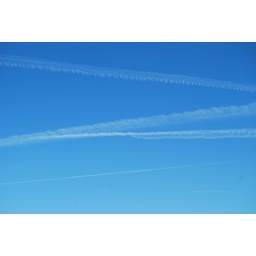
Blue and white painting in the sky